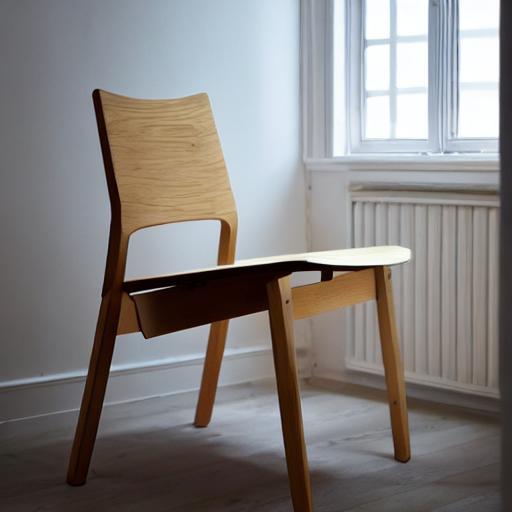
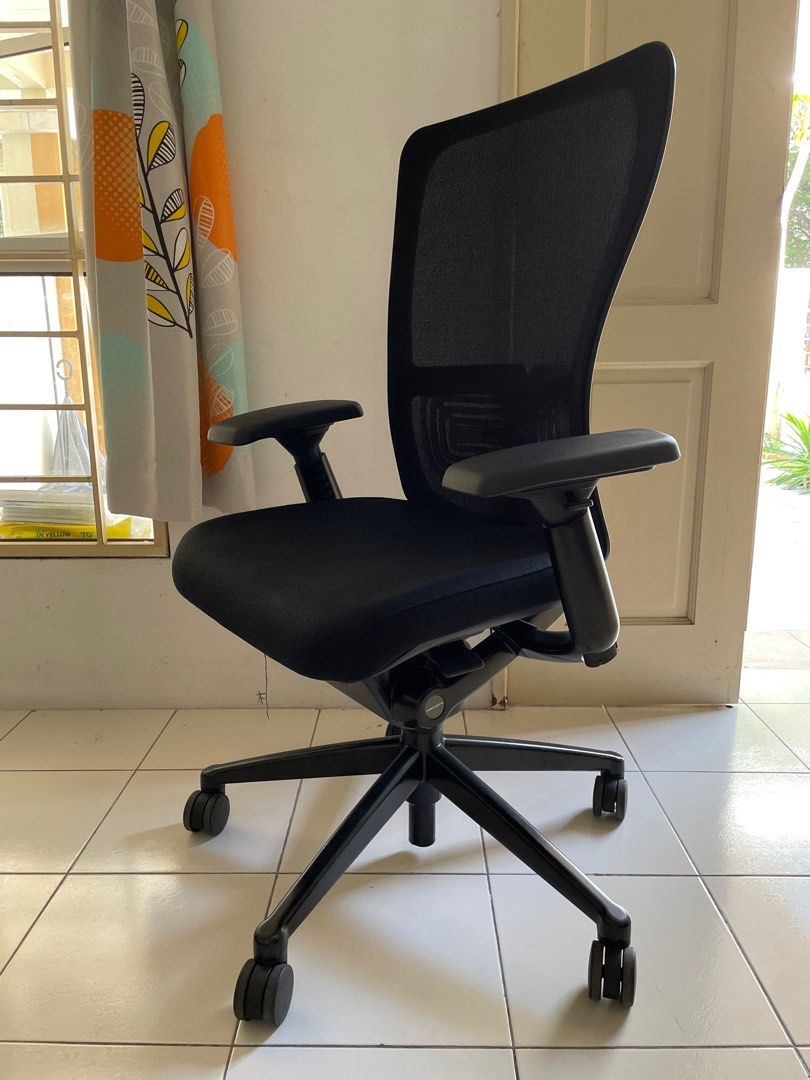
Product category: items_chair
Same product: no